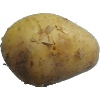
Label: Potato White 1